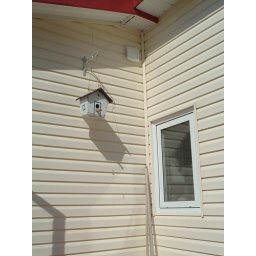
it was at the back of our property when we moved in, so we put it by the kitchen window